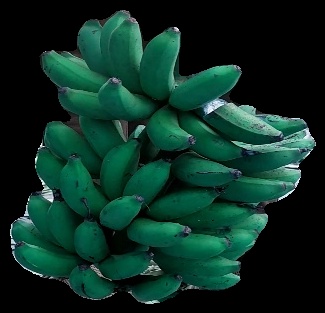
Variety: rasbale
Grade: grade3